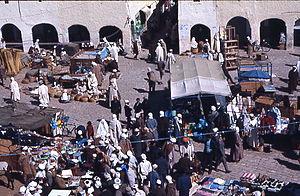
Les Mozabites, appelés en berbère At Aghlan ou At Mzab, en arabe algérien : 'Beni-Mzab', « Fils du Mzab », sont un groupe ethnique berbère vivant principalement dans la région du Mzab en Algérie et les grandes villes algériennes.